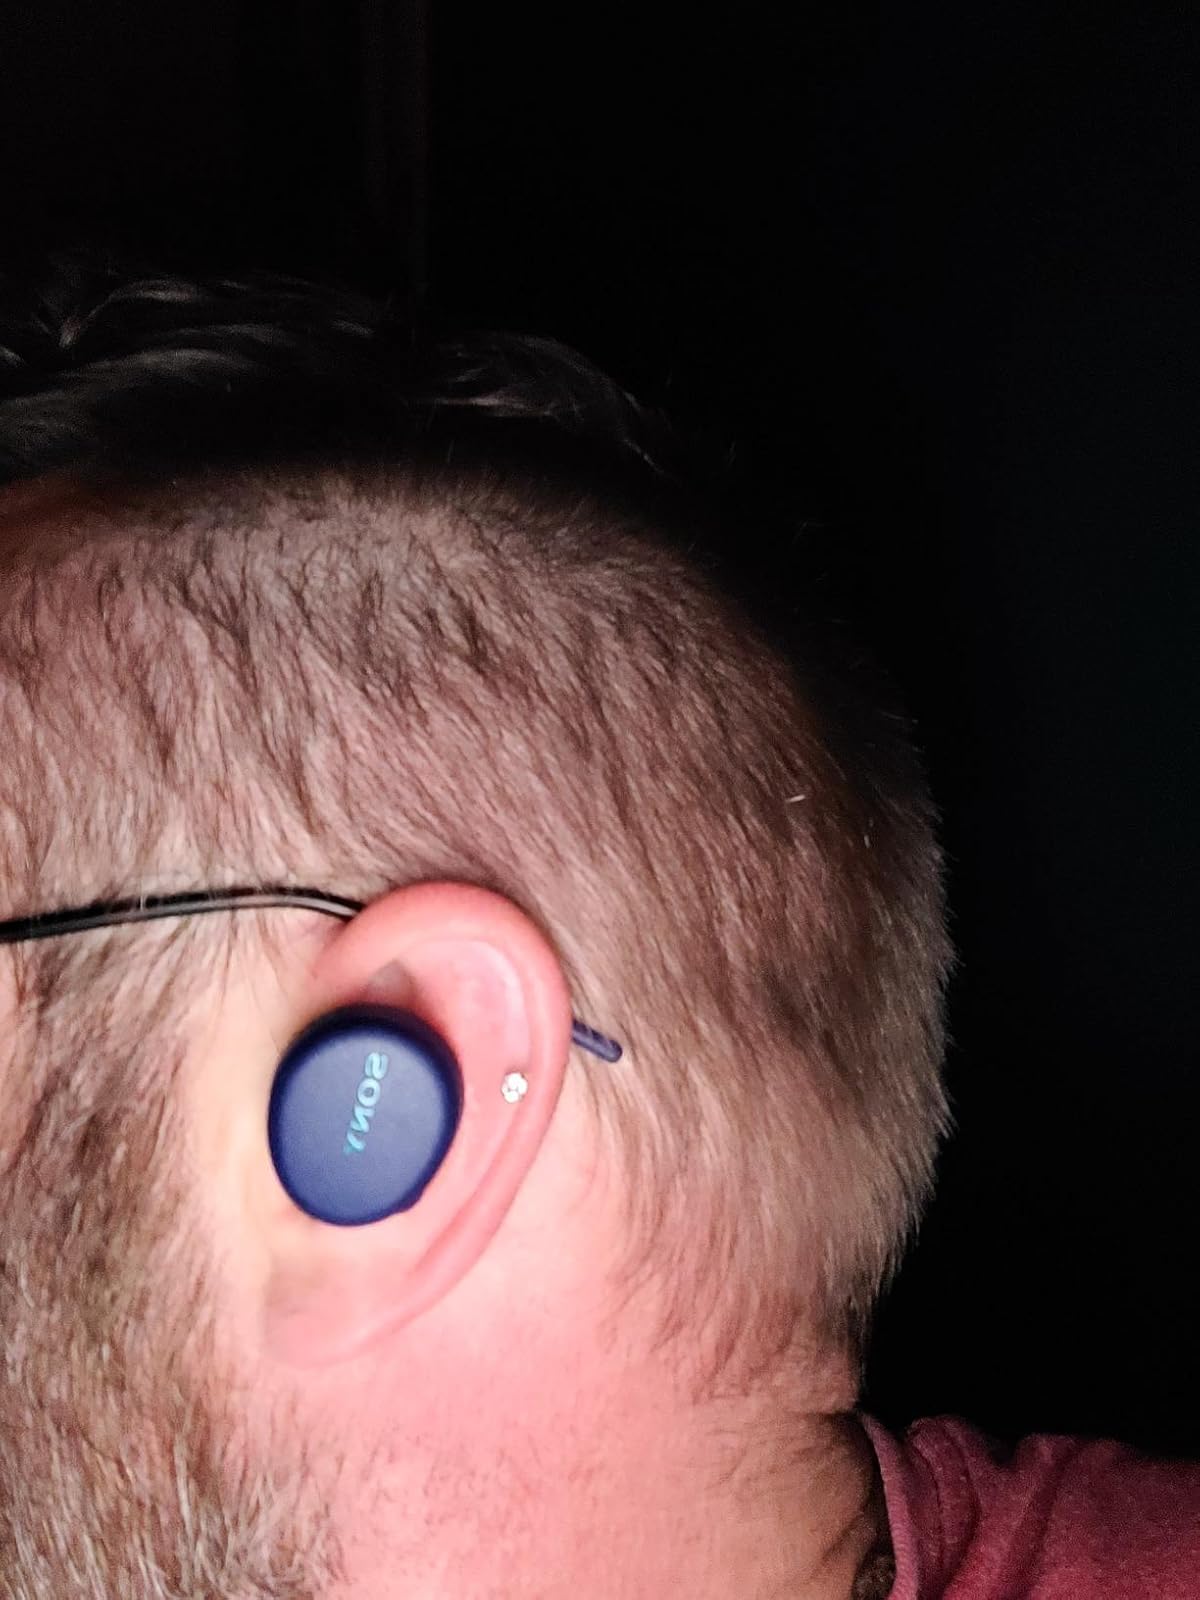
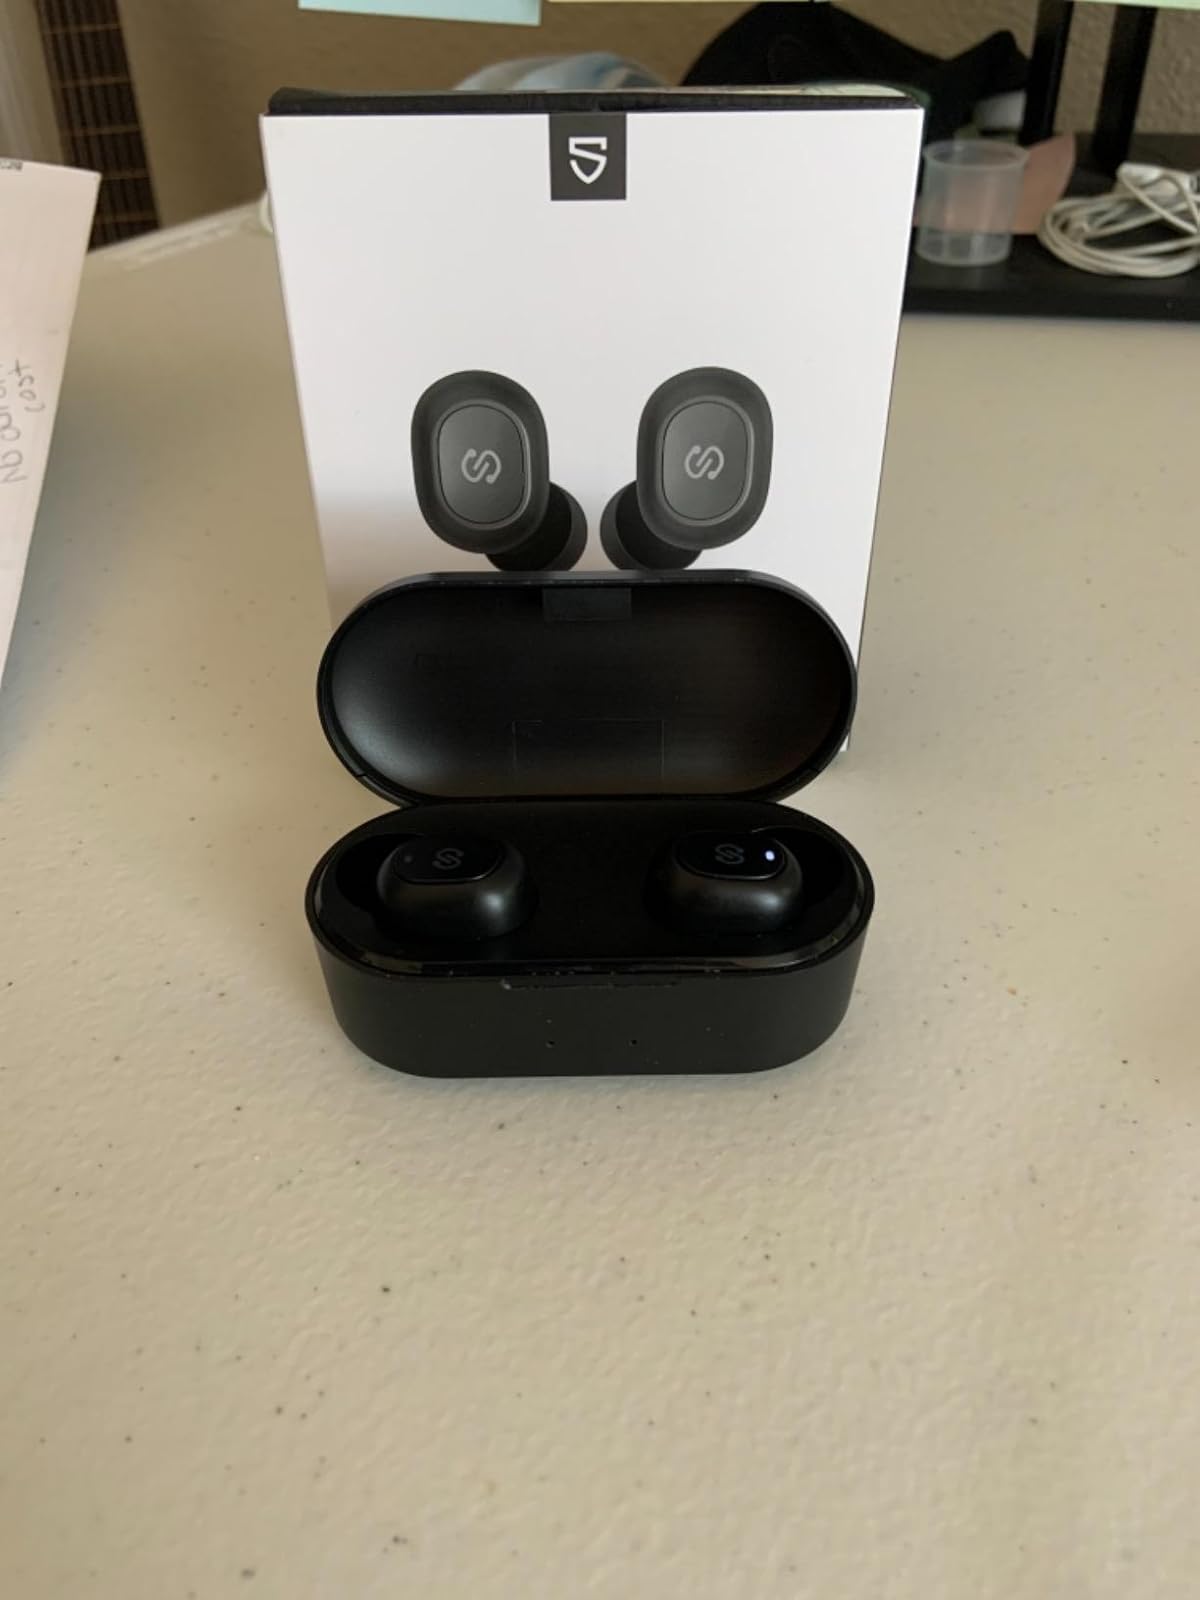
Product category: earbuds
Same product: no